Nuclear power in the United States

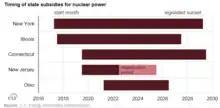
Timeline of state subsidies for nuclear power

US President Obama early on included nuclear power as part of his "all of the above" energy strategy. In a speech to the International Brotherhood of Electrical Workers in 2010, he demonstrated his commitment to nuclear power by announcing his approval of an $8 billion loan guarantee to pave the way for construction of the first new US nuclear power plant in nearly 30 years. Then in 2012, his first post-Fukishima state-of-the-union address, Obama said that America needs "an all-out, all-of-the-above strategy that develops every available source of American energy," yet pointedly omitted any mention of nuclear power. But in February 2014, Energy secretary Ernest Moniz announced $6.5 billion in federal loan guarantees to enable construction of two new nuclear reactors, the first in the US since 1996.